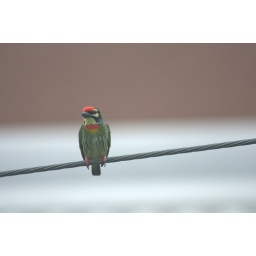
A small cute bird surviving in the urban nightmare of EkemaiLocation: Phra Khanong, Watthana, Bangkok, TH, Thailand&amp;copy; Gordon Anderson